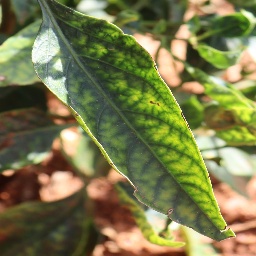
Label: nutritional